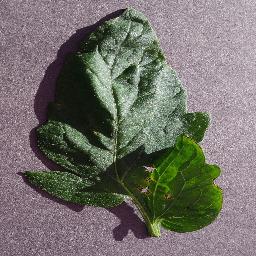
Label: Tomato___Target_Spot